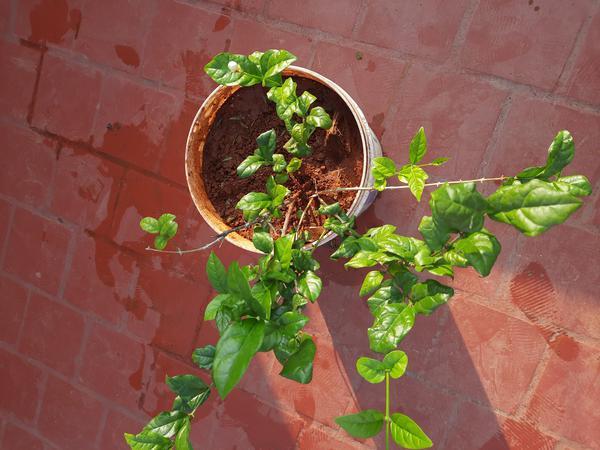
Plant: Jasmine